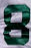
Number: 8